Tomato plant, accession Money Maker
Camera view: bottom (45 deg); turntable rotation: 300 degrees
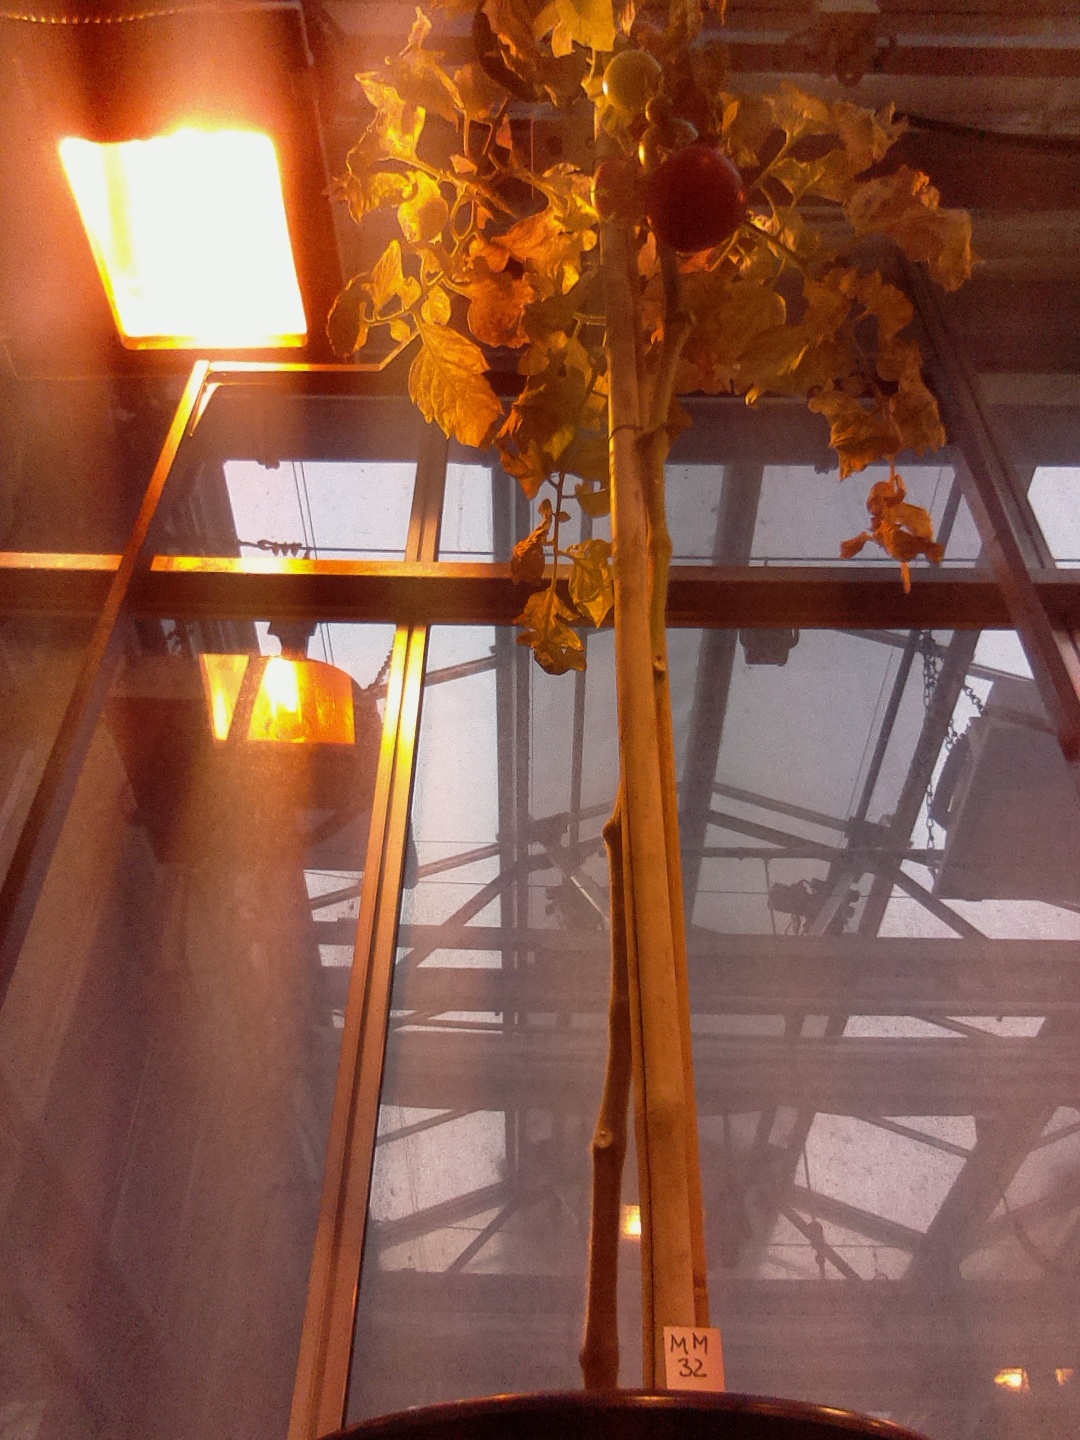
BBCH growth stage 87: 70%-80% of fruits show typical fully ripe color